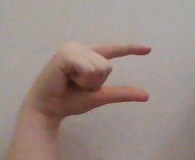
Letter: dal